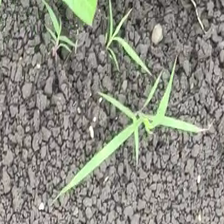
Weed species: Digitaria_SP_(Digitaria Sanguinalis )